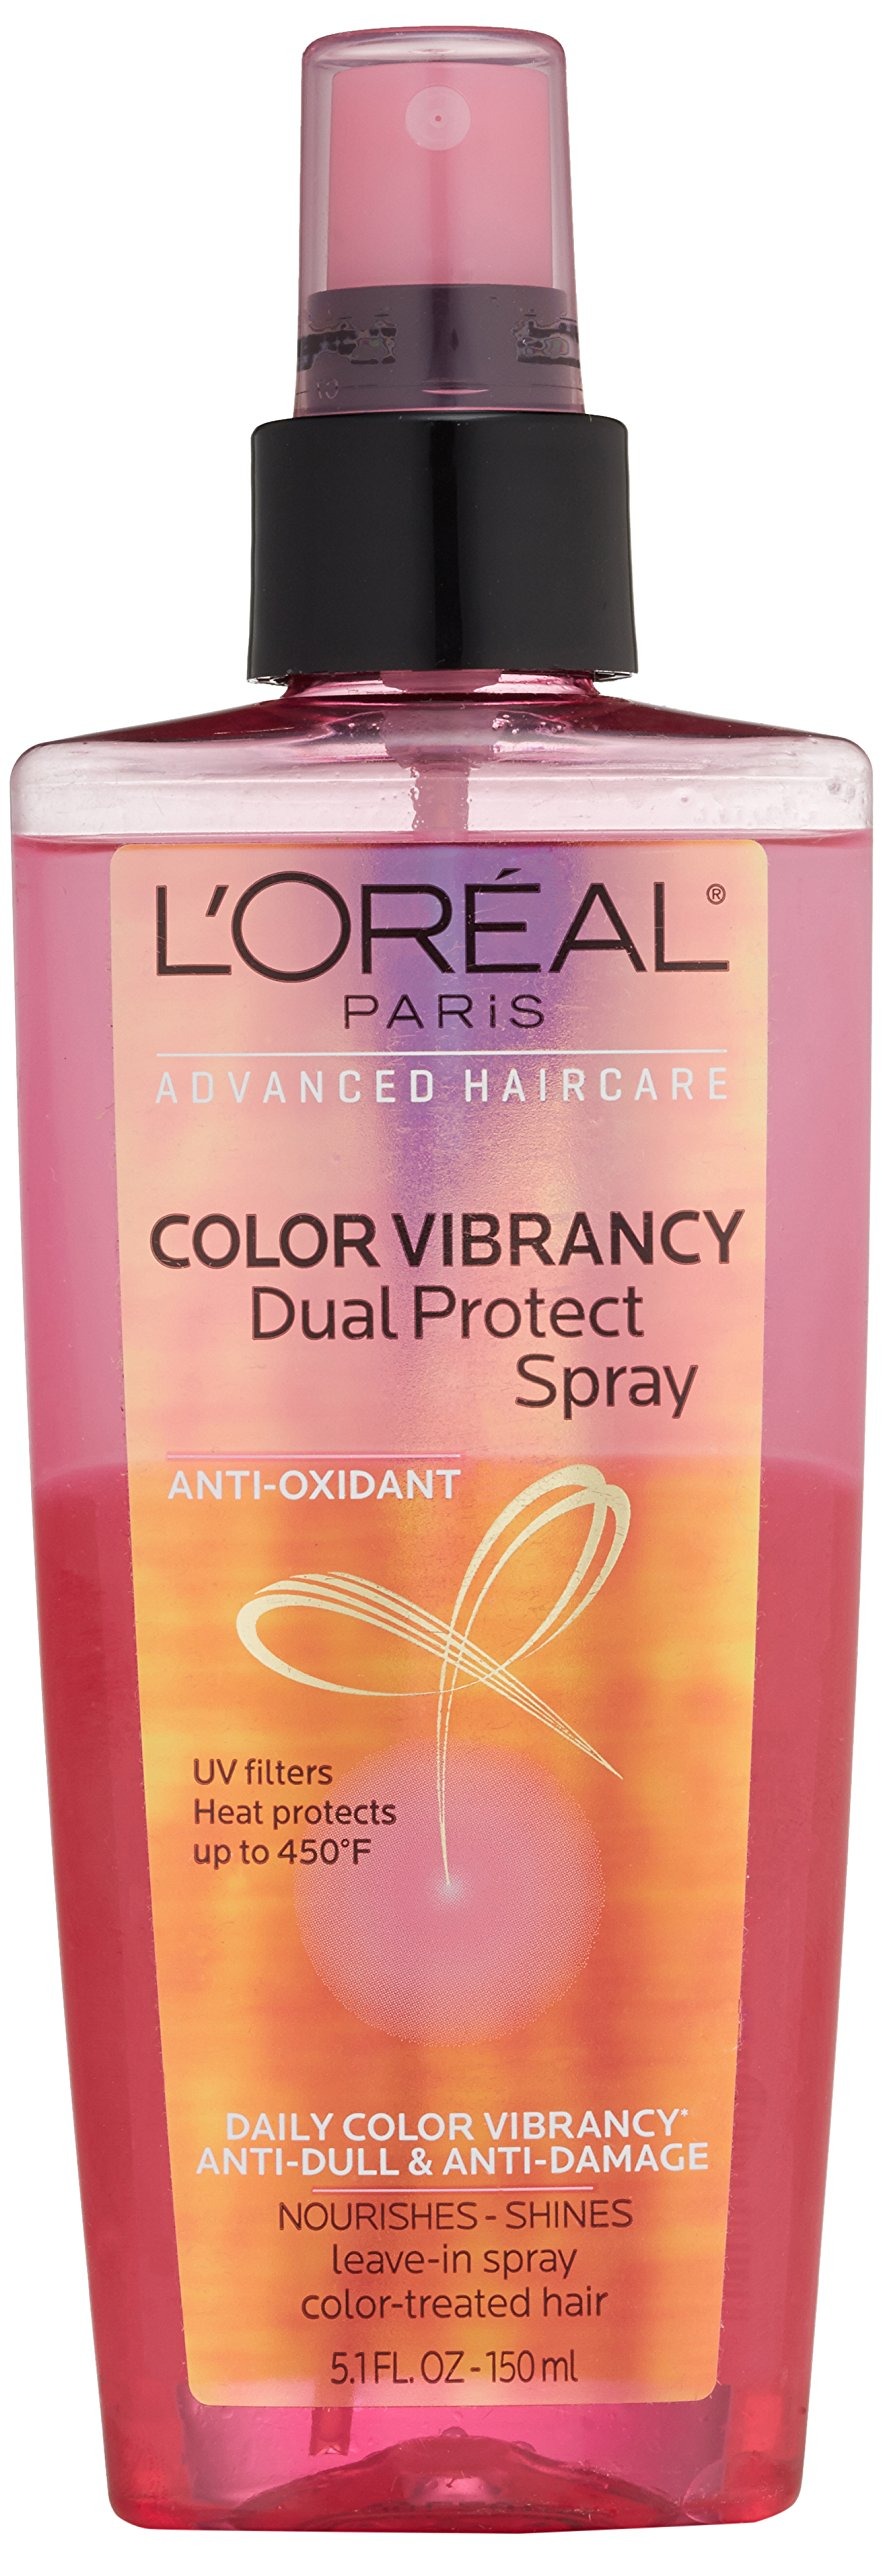
Item Name: L'Oreal Paris Advanced Haircare Color Vibrancy Dual Protect Spray, 5.1 Fl Oz
Bullet Point 1: Dual-action care instantly helps shield color from fade-out while infusing nourishment and conditioning shine
Bullet Point 2: Formulated with our system of anti-oxidants and UV filters to help protect the hair fiber and preserve color
Bullet Point 3: With heat protection up to 450F
Bullet Point 4: For color-treated hair
Value: 5.1
Unit: Fl Oz

Price: 44.99